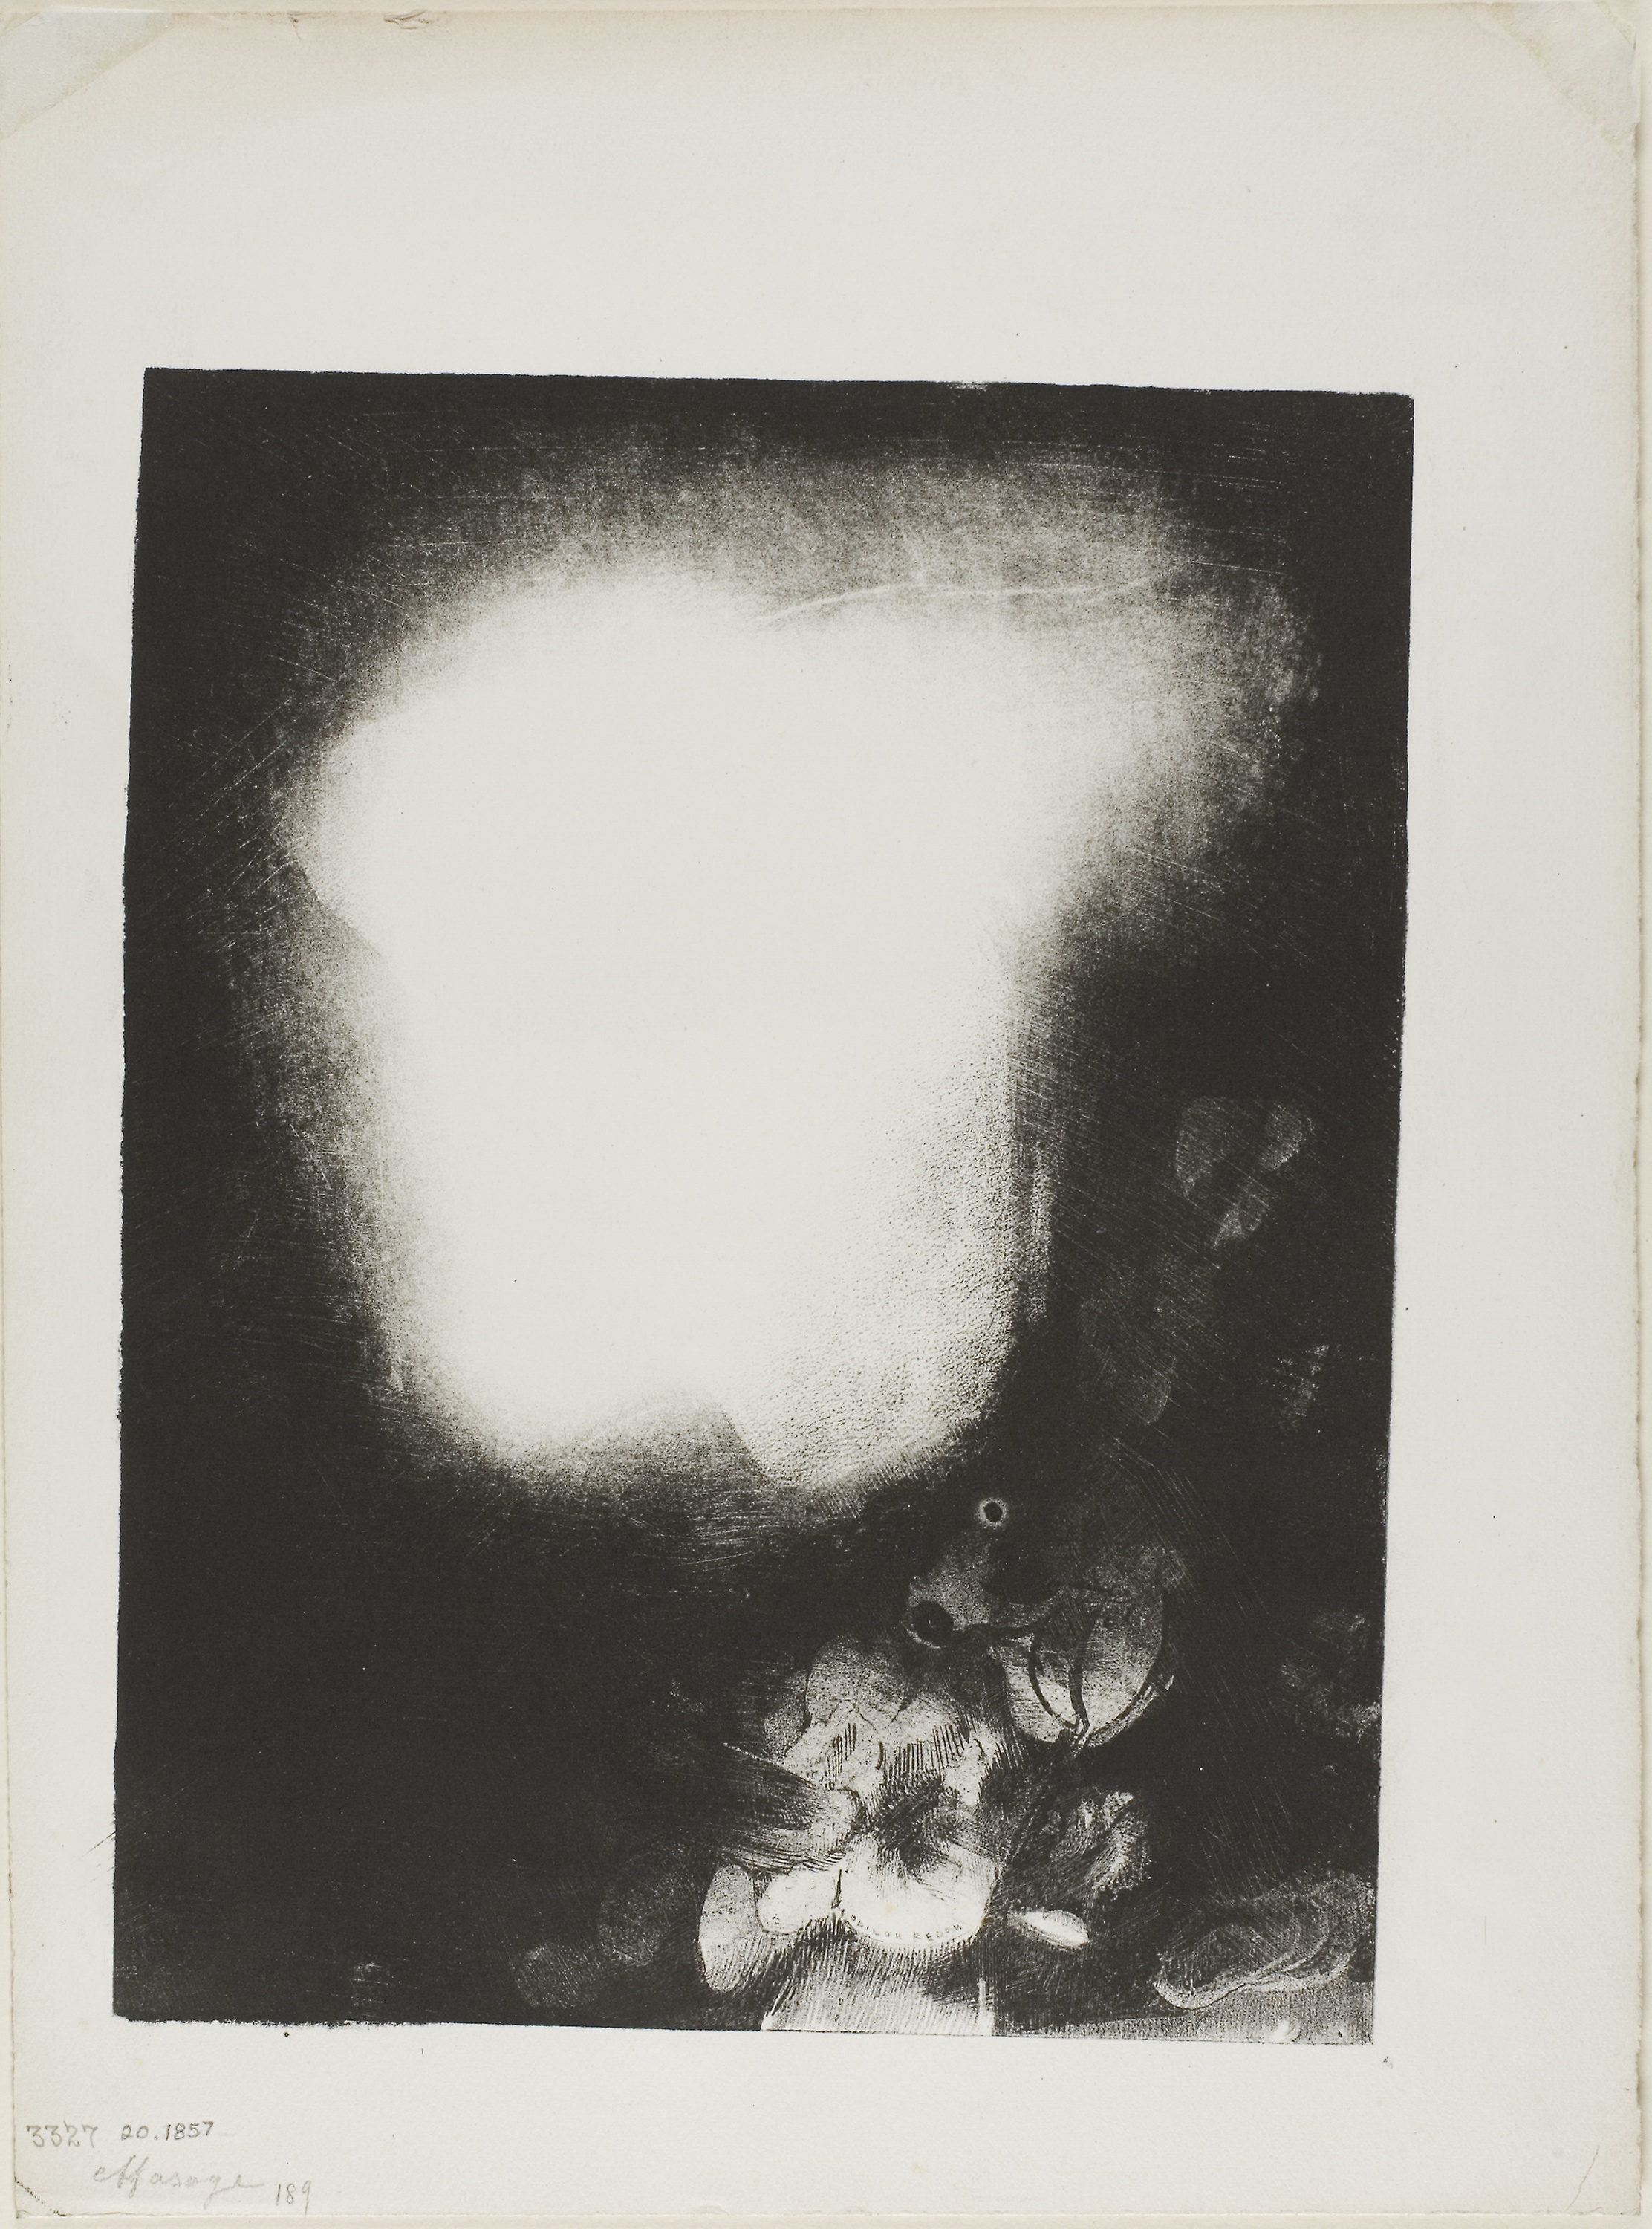
black and white, picture frame, modern art, artwork, monochrome, painting, drawing, visual arts, monochrome photography, art, still life photography, stock photography